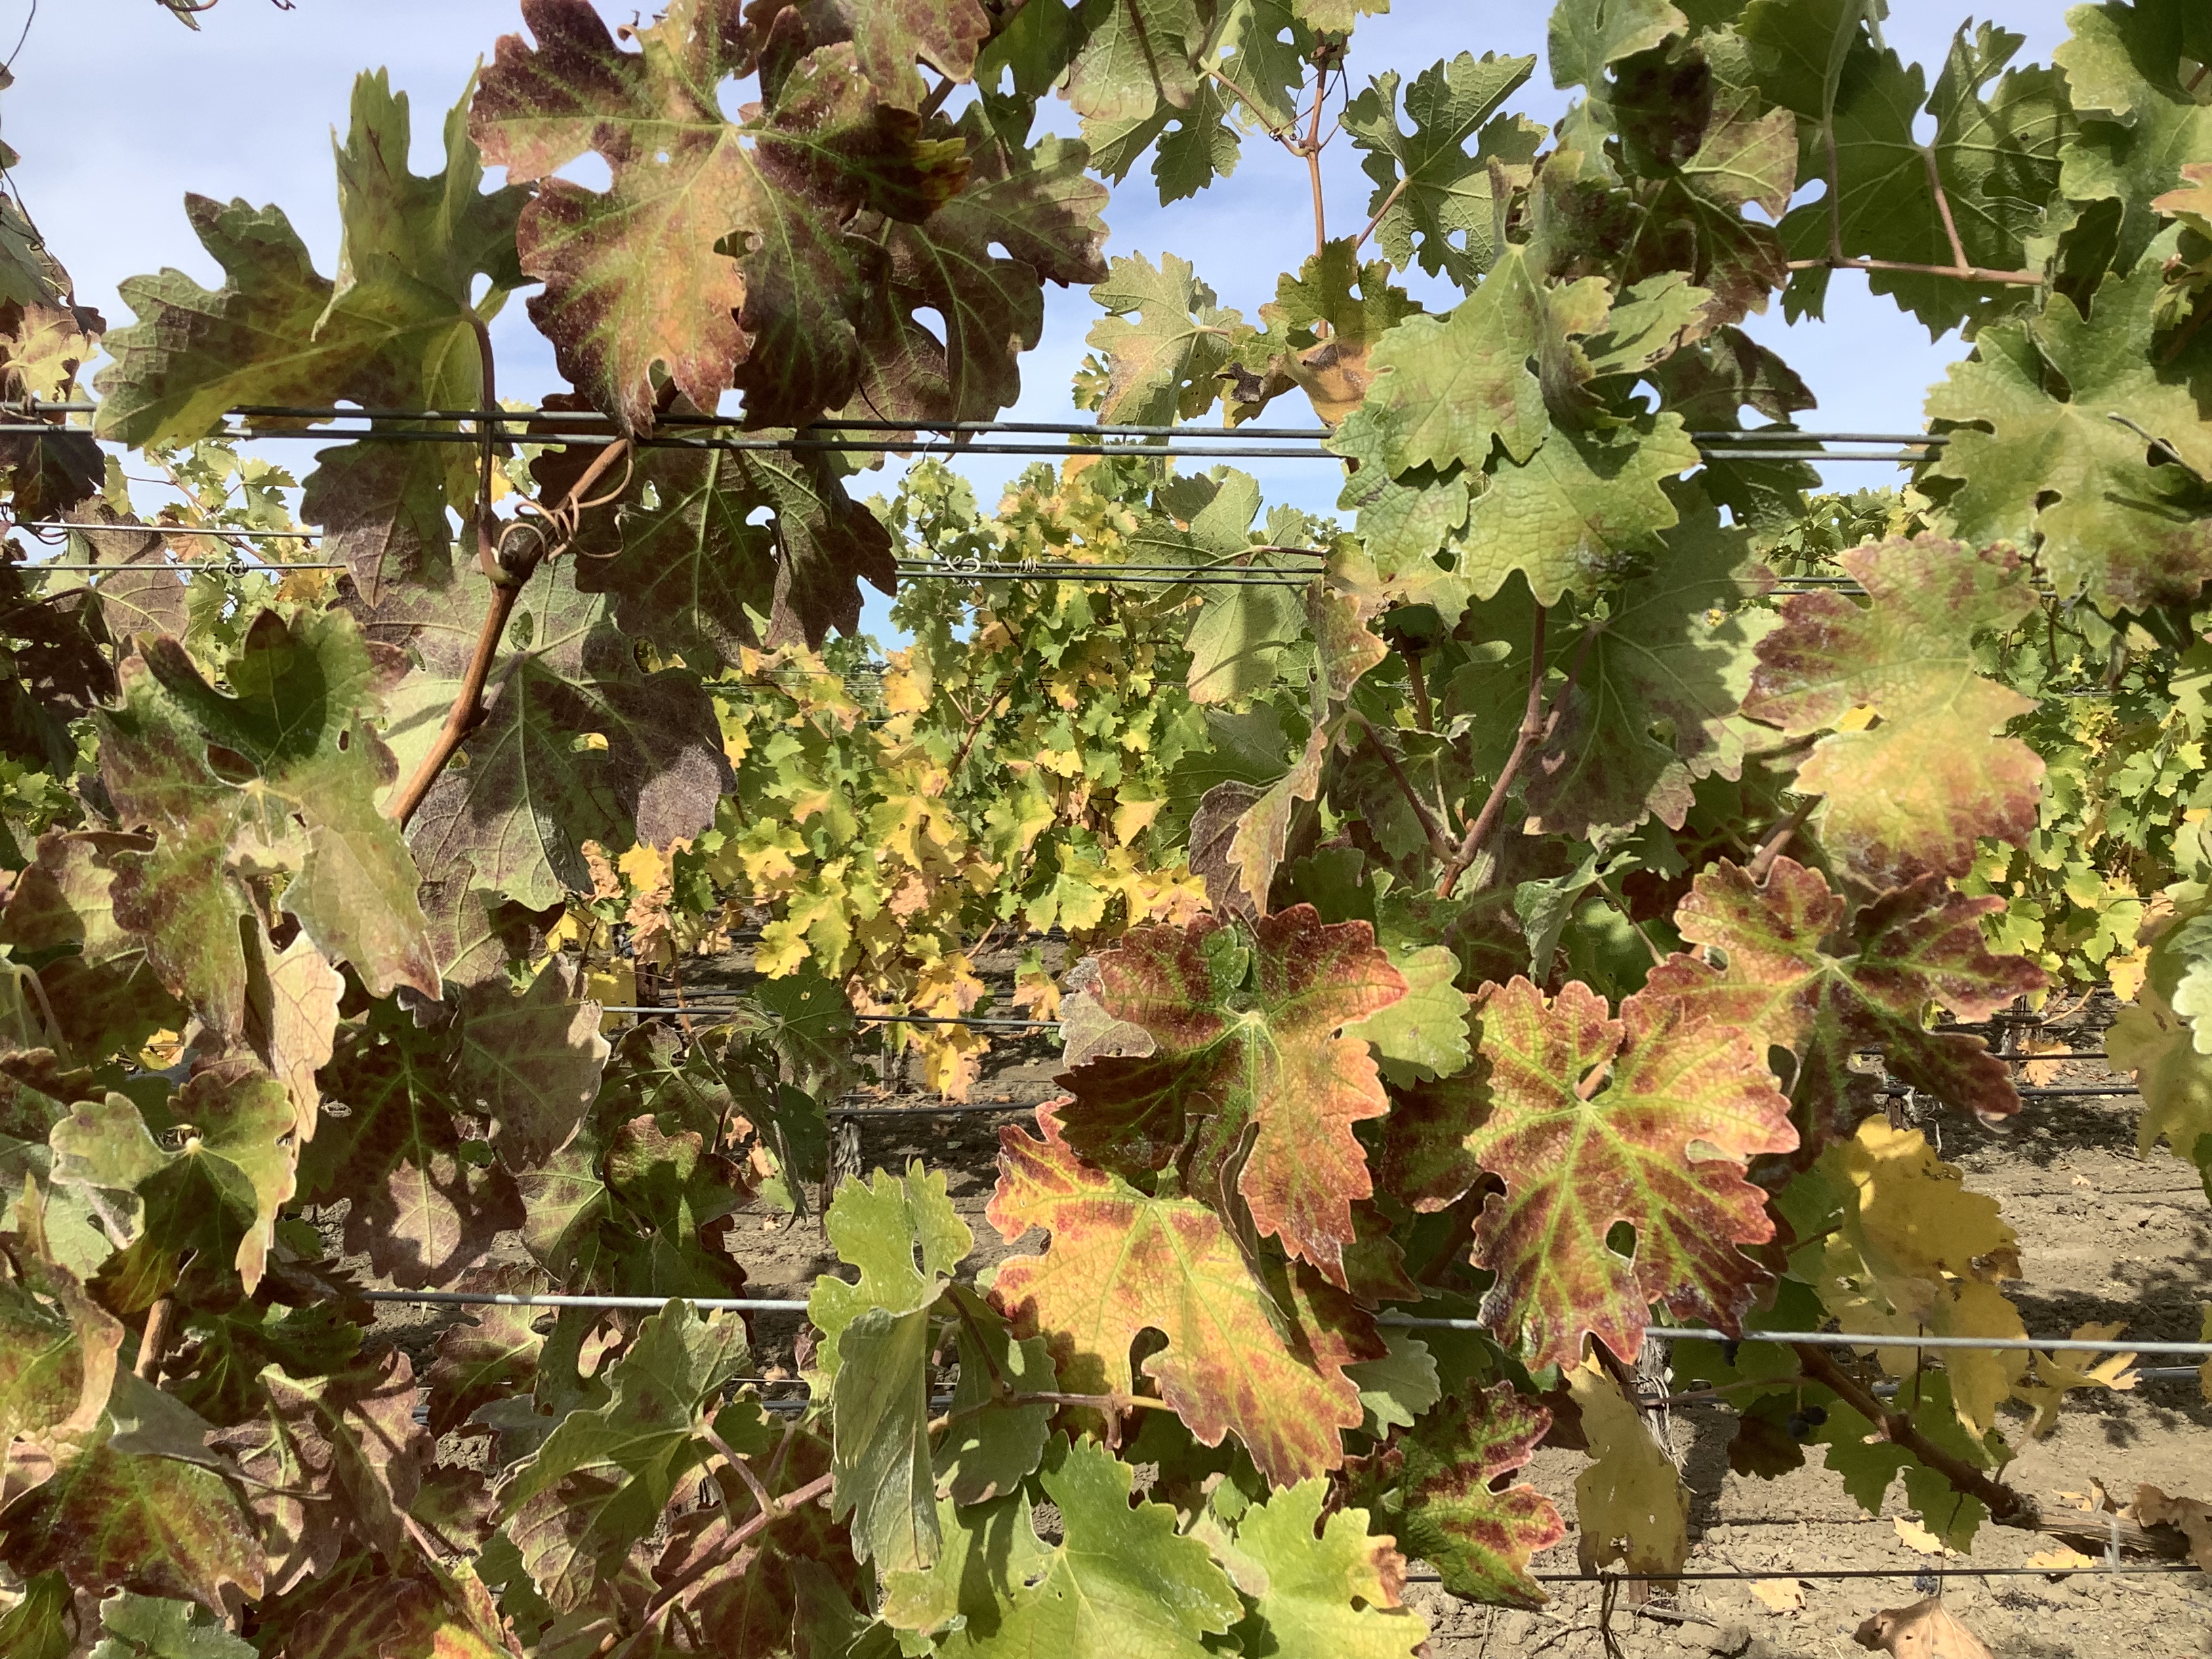
Label: Leafroll 3